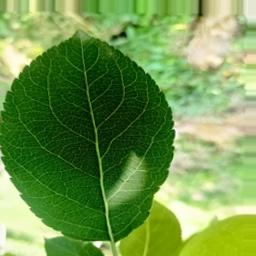
Label: Healthy